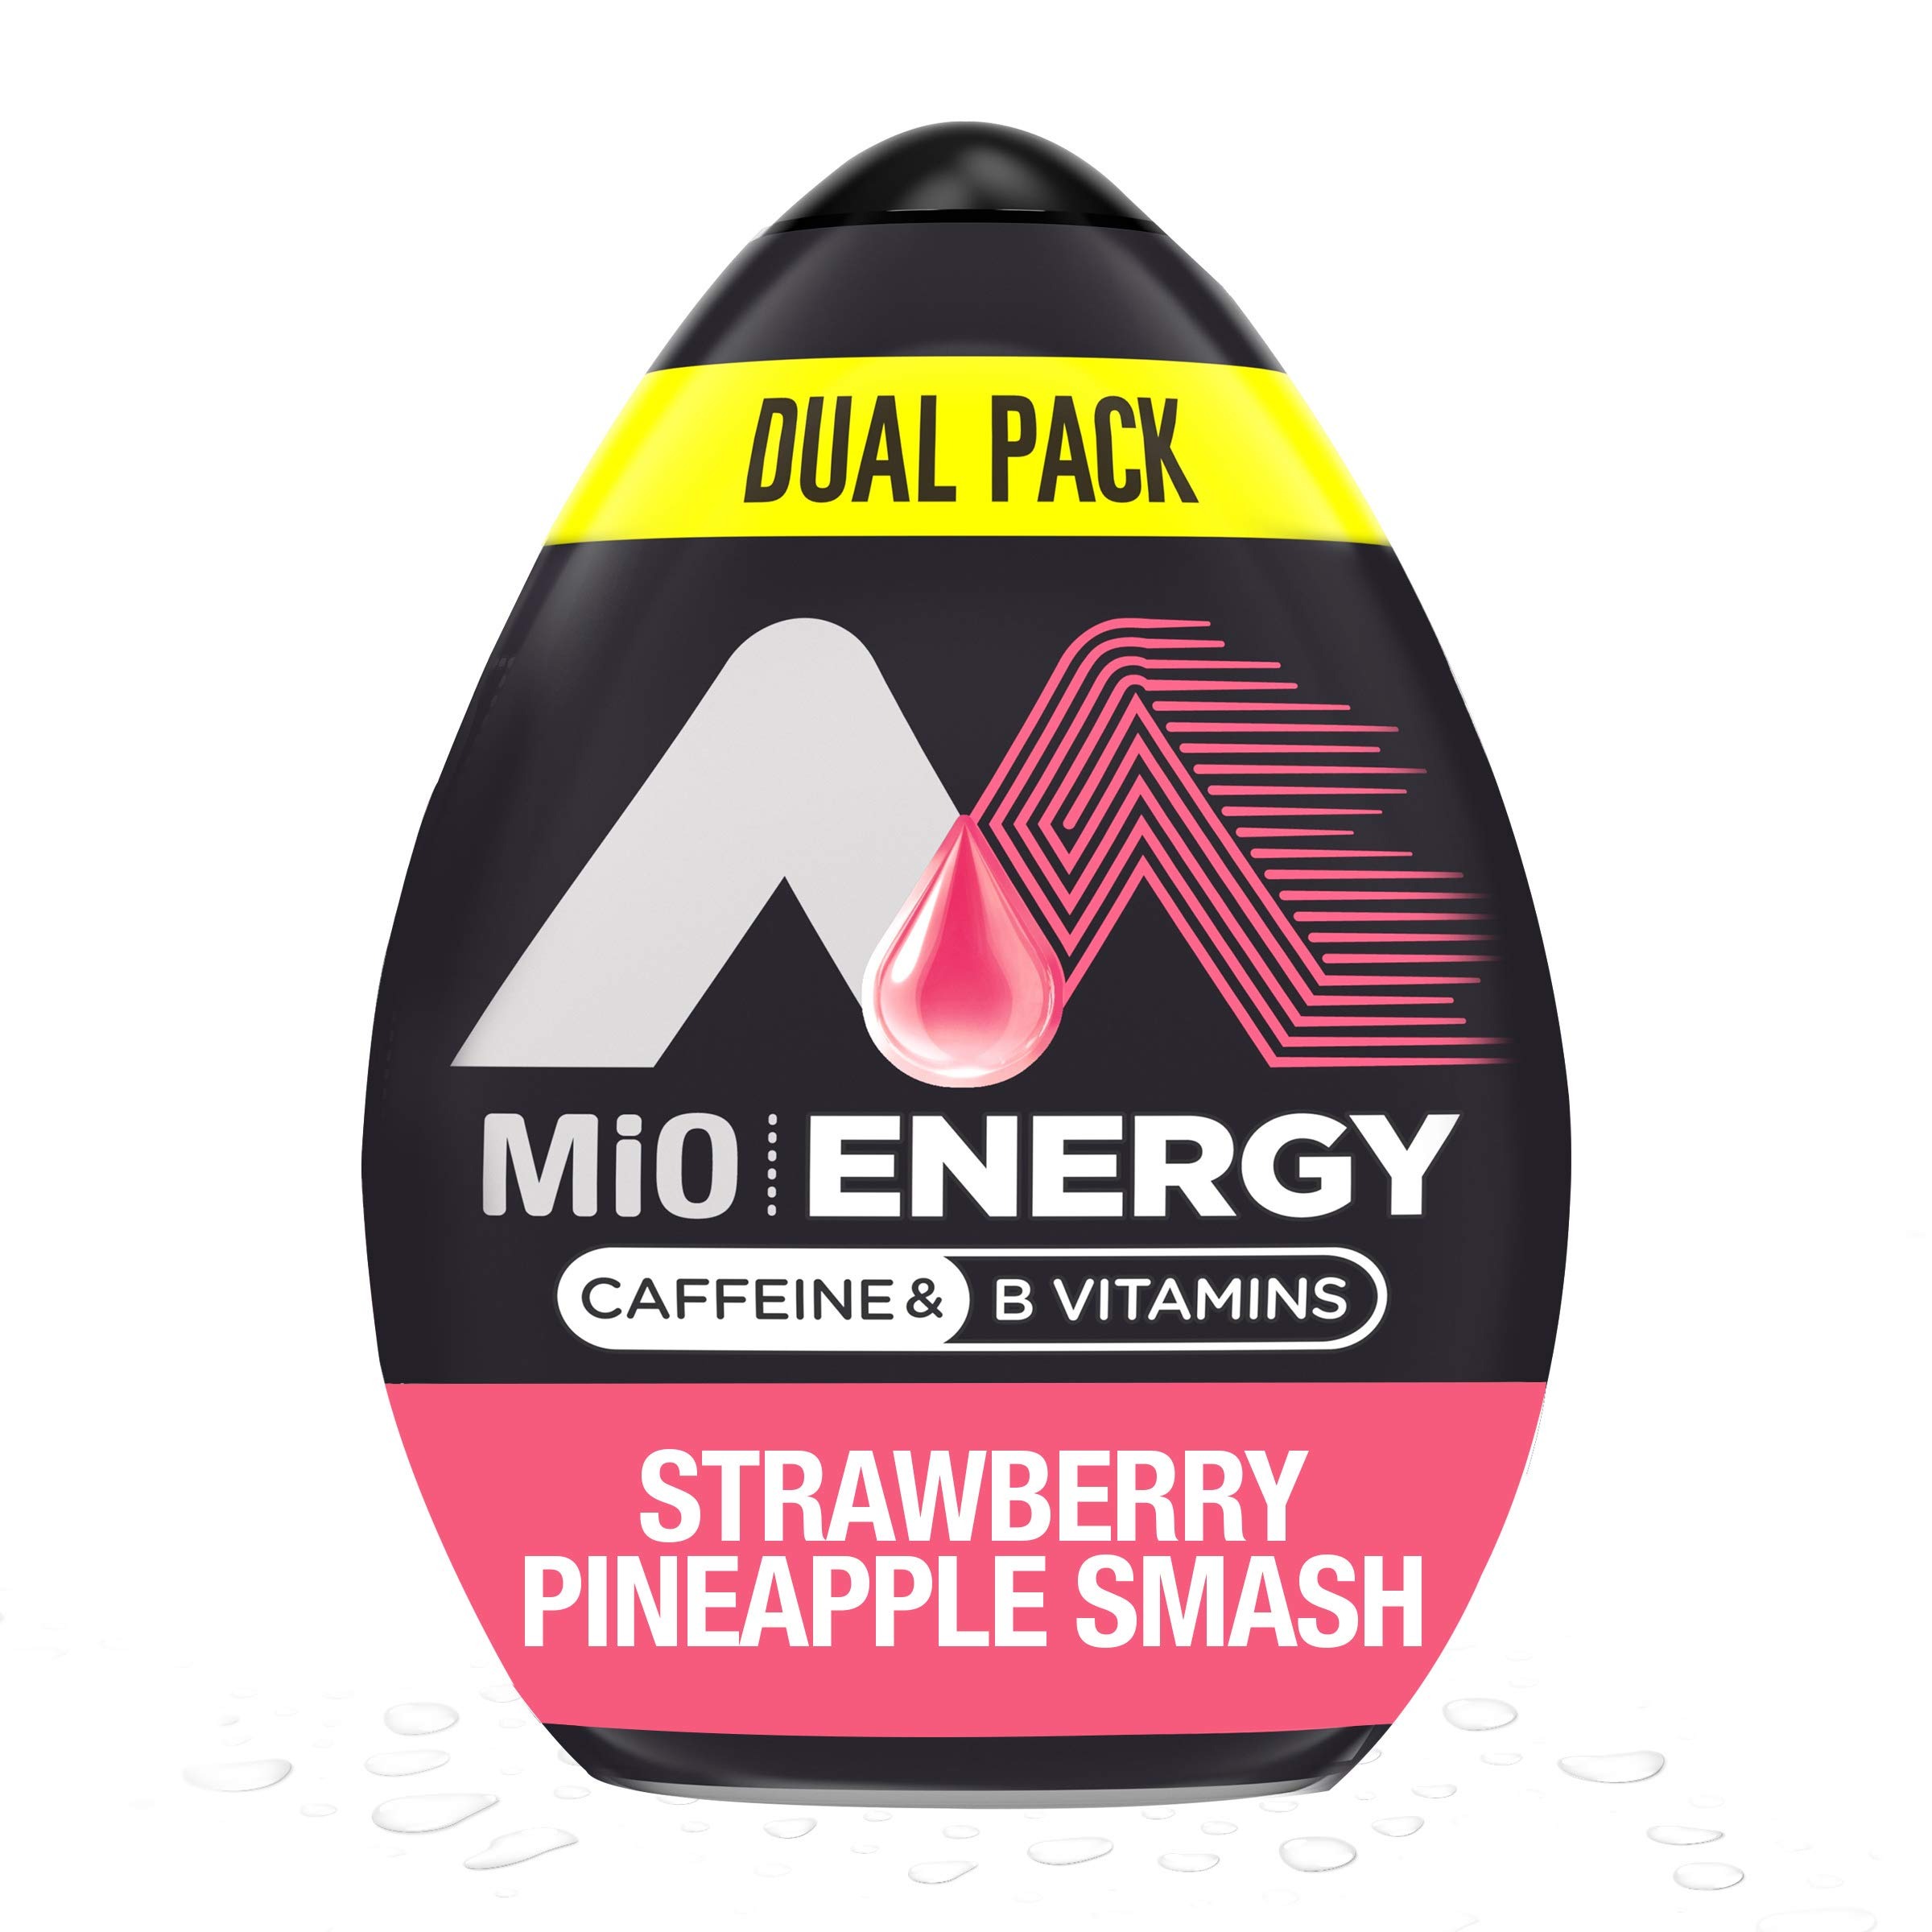
Item Name: MiO Energy Strawberry Pineapple Smash Naturally Flavored Liquid Water Enhancer, 1.62 Fl Oz (Pack of 2)
Bullet Point 1: WHAT YOU GET: Two 1.62 fl oz bottles of MiO Strawberry Pineapple Smash Naturally Flavored Liquid Water Enhancer with Caffeine and B Vitamins
Bullet Point 2: WE FIX WATER: Give water a boost of caffeine and B vitamins with MiO Energy Strawberry Pineapple Smash Liquid Water Enhancer Drops
Bullet Point 3: CAFFEINATE & CONQUER: Our zero sugar water enhancer brings something extra to your beverage with 60mg of caffeine per serving, plus added vitamins B3, B6 and B1
Bullet Point 4: FLAVOR AT YOUR FINGERTIPS: Our liquid water drink mix delivers a juicy, strawberry and pineapple taste for refreshing flavor in every squeeze
Bullet Point 5: CONTACTLESS SHAREABILITY: Sharing is easy with our contactless squeeze bottles, so fix your water and pass it on
Bullet Point 6: PORTABILITY: Each bottle of our drink enhancer neatly fits in your bag, pocket or glove box for easy on-the-go flavored water
Bullet Point 7: WATER MAKEOVER: MiO Water Enhancers are a sugar-free, zero calorie way to transform water with natural flavors
Value: 3.2
Unit: Fl Oz

Price: 3.64